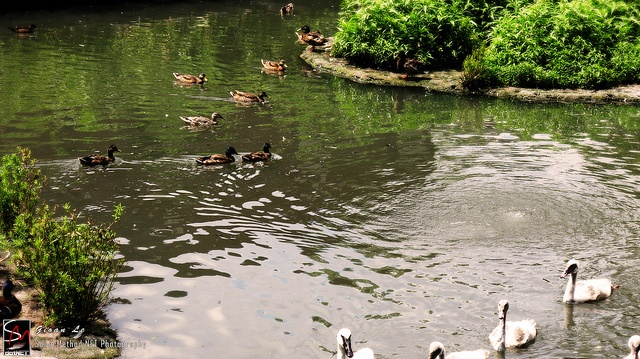
A bunch of ducks swimming around in a pond
several ducks are swimming in the pond with geese
a little lake with a bunch of ducks in it
Two flocks of different birds are swimming through the water.
A brace of ducks and a bevy of swans swim across a lake.